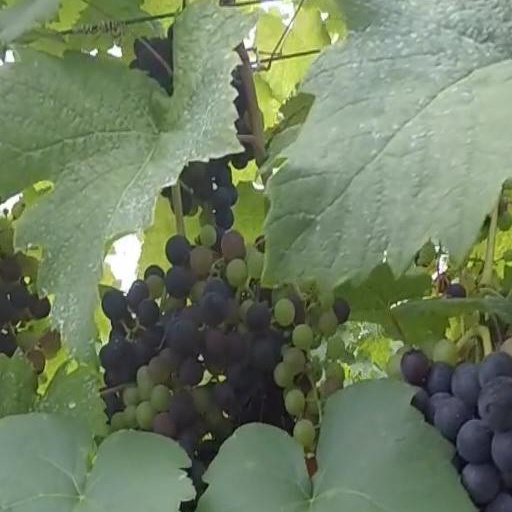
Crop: grape